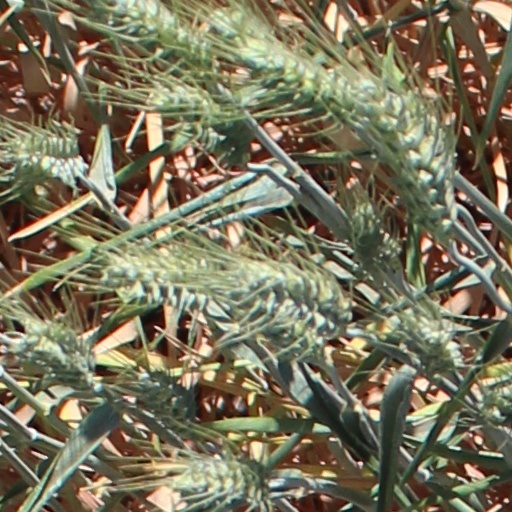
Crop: wheat